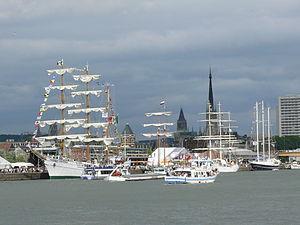
Ambiance de l'Armada Rouen 2008
Le grand port maritime de Rouen est un établissement public dont la tutelle de l'État est exercée par la Direction générale des infrastructures, des transports et de la mer du ministère de l'Écologie, du Développement durable et de l'Énergie.
La Communauté de l'agglomération rouennaise était un établissement public de coopération intercommunale français, situé dans le département de la Seine-Maritime et la région Normandie.
Les fêtes maritimes en France couvrent l'ensemble des manifestations festives organisées en France autour du patrimoine maritime et fluvial, spécialement à l'occasion de rassemblements de bateaux, tant sur le littoral que sur le cours de fleuves.
Un vieux gréement désigne un navire à gréement traditionnel qu'il soit ancien ou une réplique moderne. Le terme désigne à la fois les grands voiliers comme les trois mâts carrés, les bricks et goélettes qui sont les représentants de grande tailles les plus connus, mais aussi des embarcations plus modestes. Les vieux gréements sont souvent classés au patrimoine dans de nombreux pays.